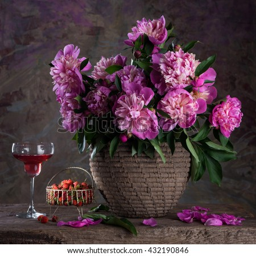
beautiful bouquet of pink peonies , glass of wine and bottle on a soft multicolored background